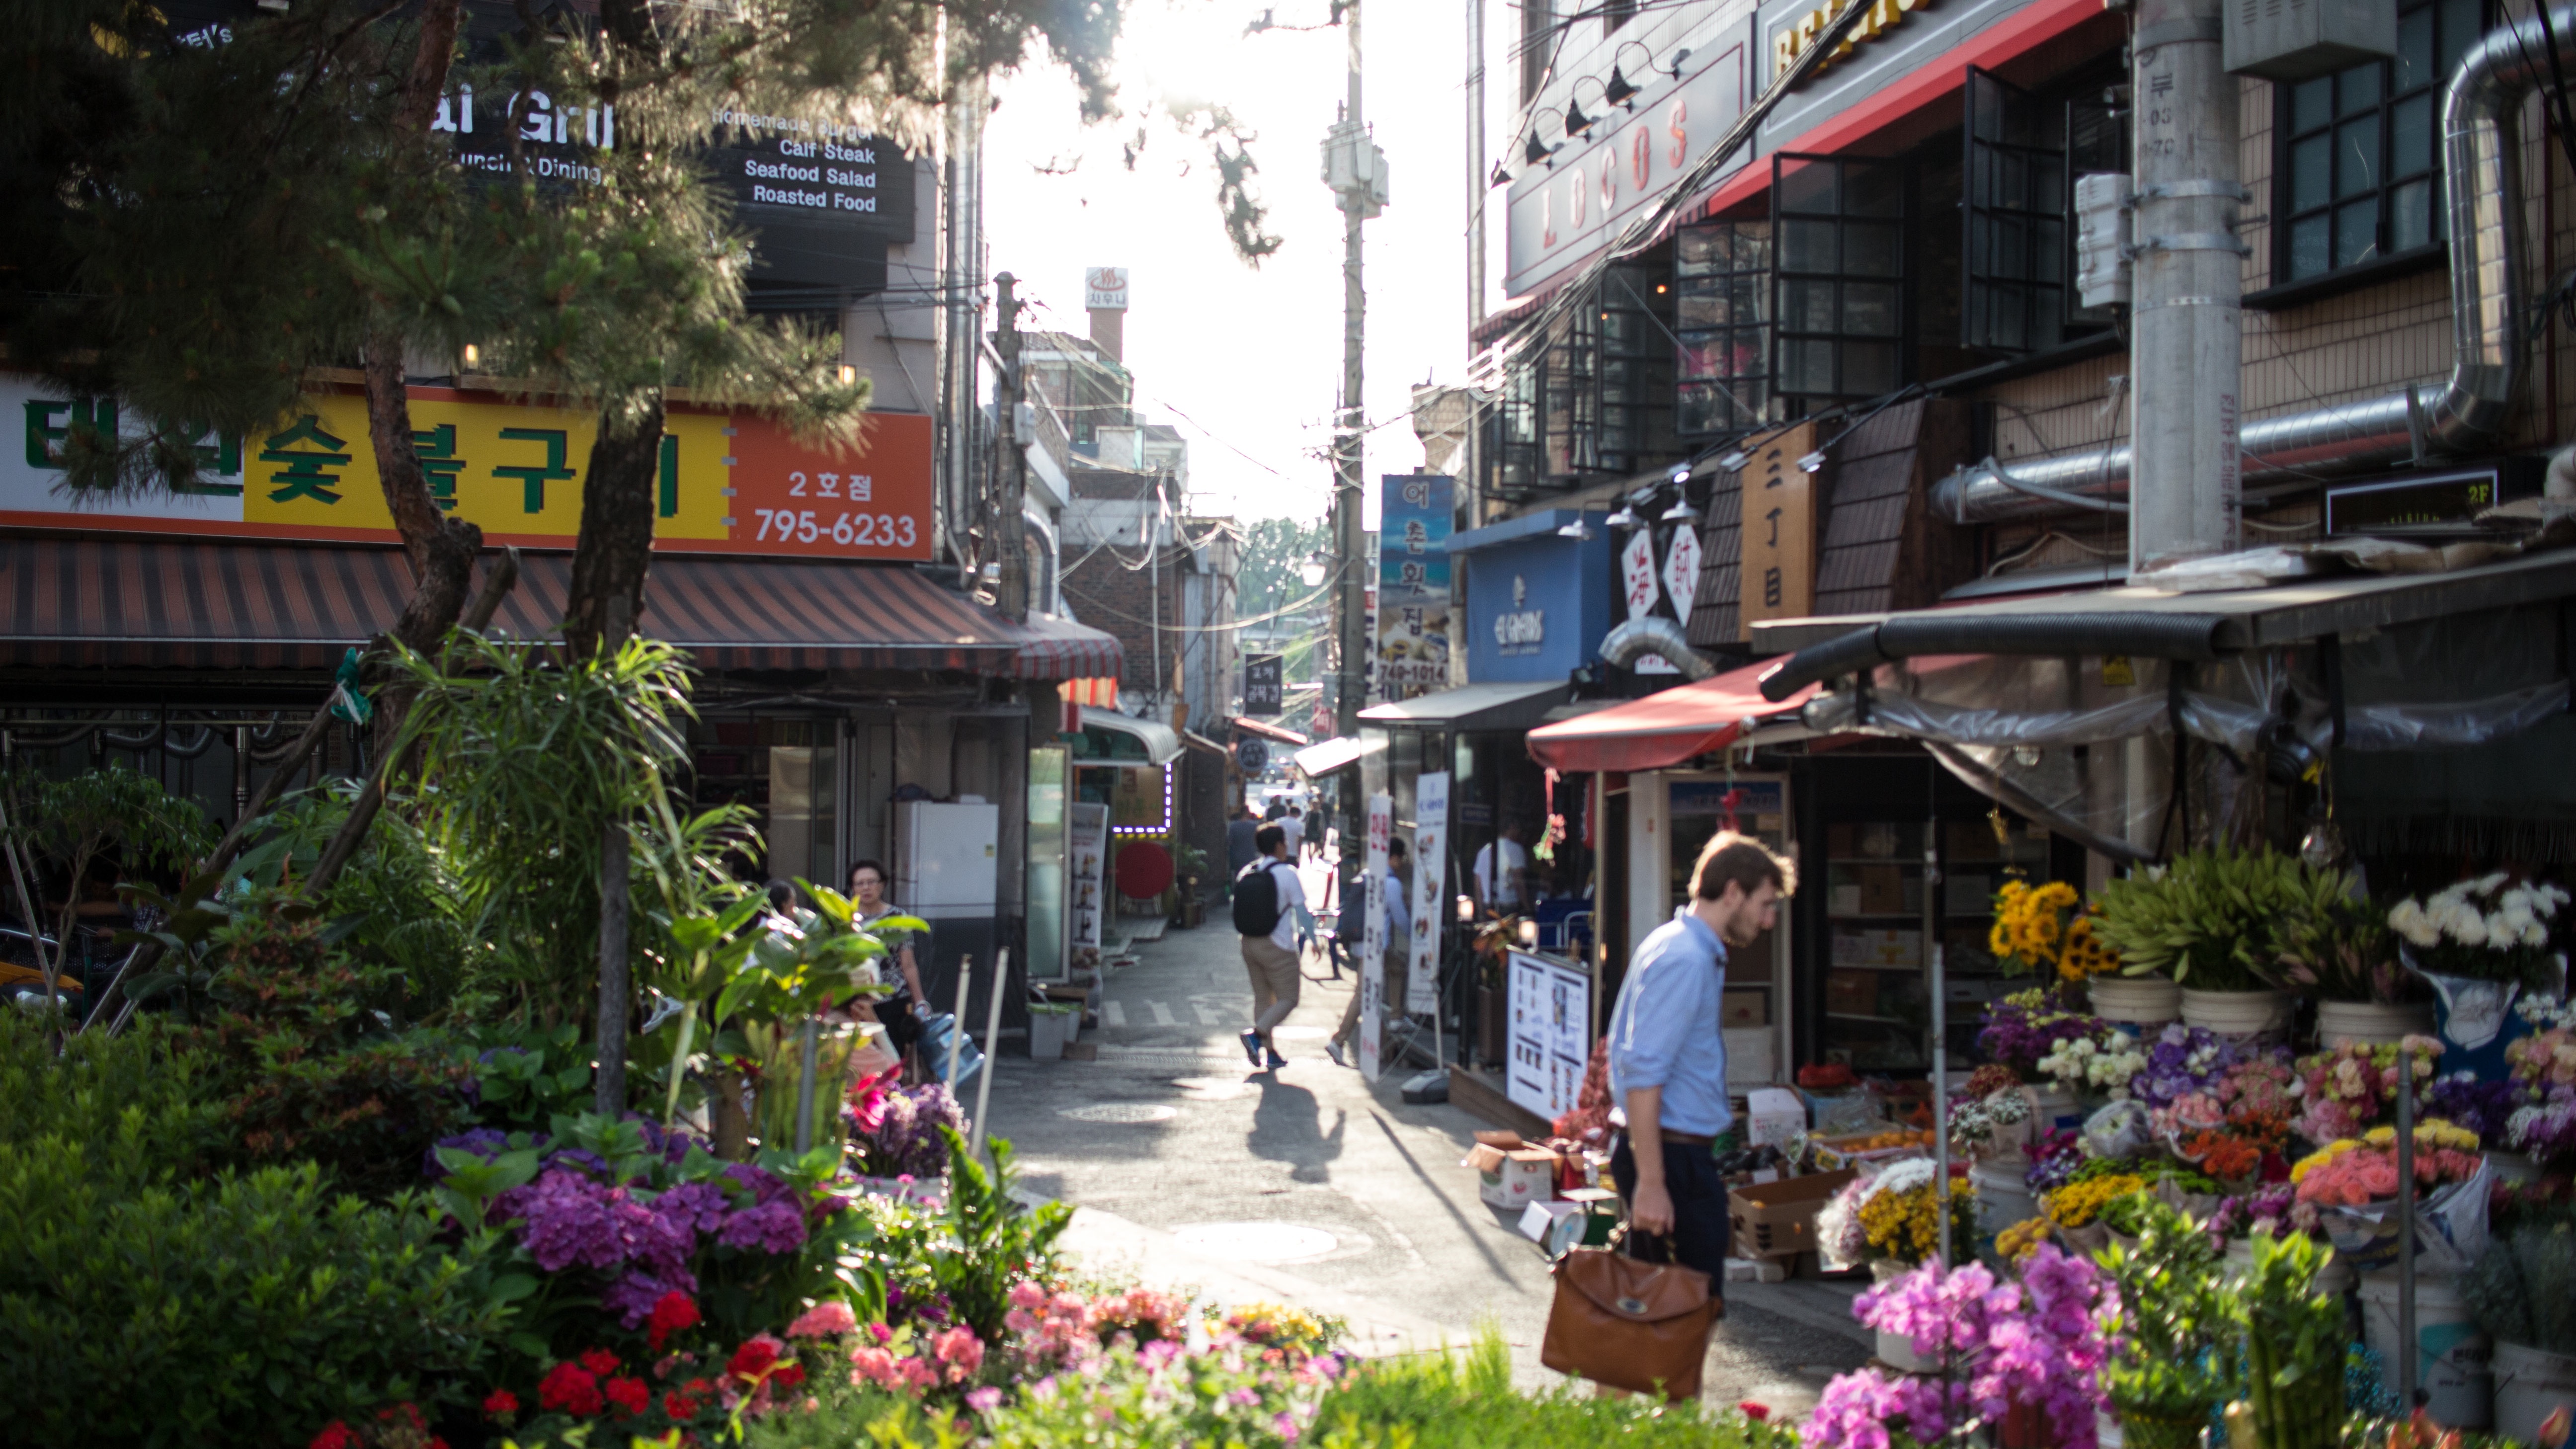
pedestrian, road, street, flower, town, city, market, marketplace, public space, infrastructure, neighbourhood, human settlement